Ralph Abernathy

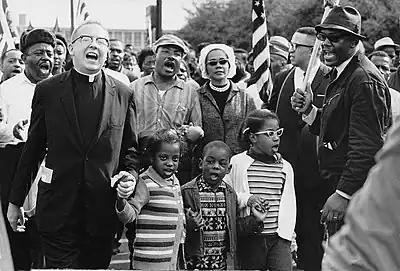
Abernathy and his wife Juanita Abernathy with Dr. Martin Luther King Jr. and his wife Coretta Scott King. James Reeb and the Abernathy children are shown in the front line, leading the Selma to Montgomery March in 1965.

On January 11, 1957, after a two-day-long meeting, the Southern Leaders Conference on Transportation and Non-violent Integration was founded. On February 14, 1957, the conference convened again in New Orleans. During that meeting, they changed the group's name to the Southern Leadership Conference and appointed the following executive board: King, president; Charles Kenzie Steele, vice president; Abernathy, financial secretary-treasurer; T. J. Jemison, secretary; I. M. Augustine, general counsel. On August 8, 1957, the Southern Leadership Conference held its first convention, in Montgomery. They changed the conference's name a final time to the Southern Christian Leadership Conference, and decided to start voter registration drives for black people across the south.